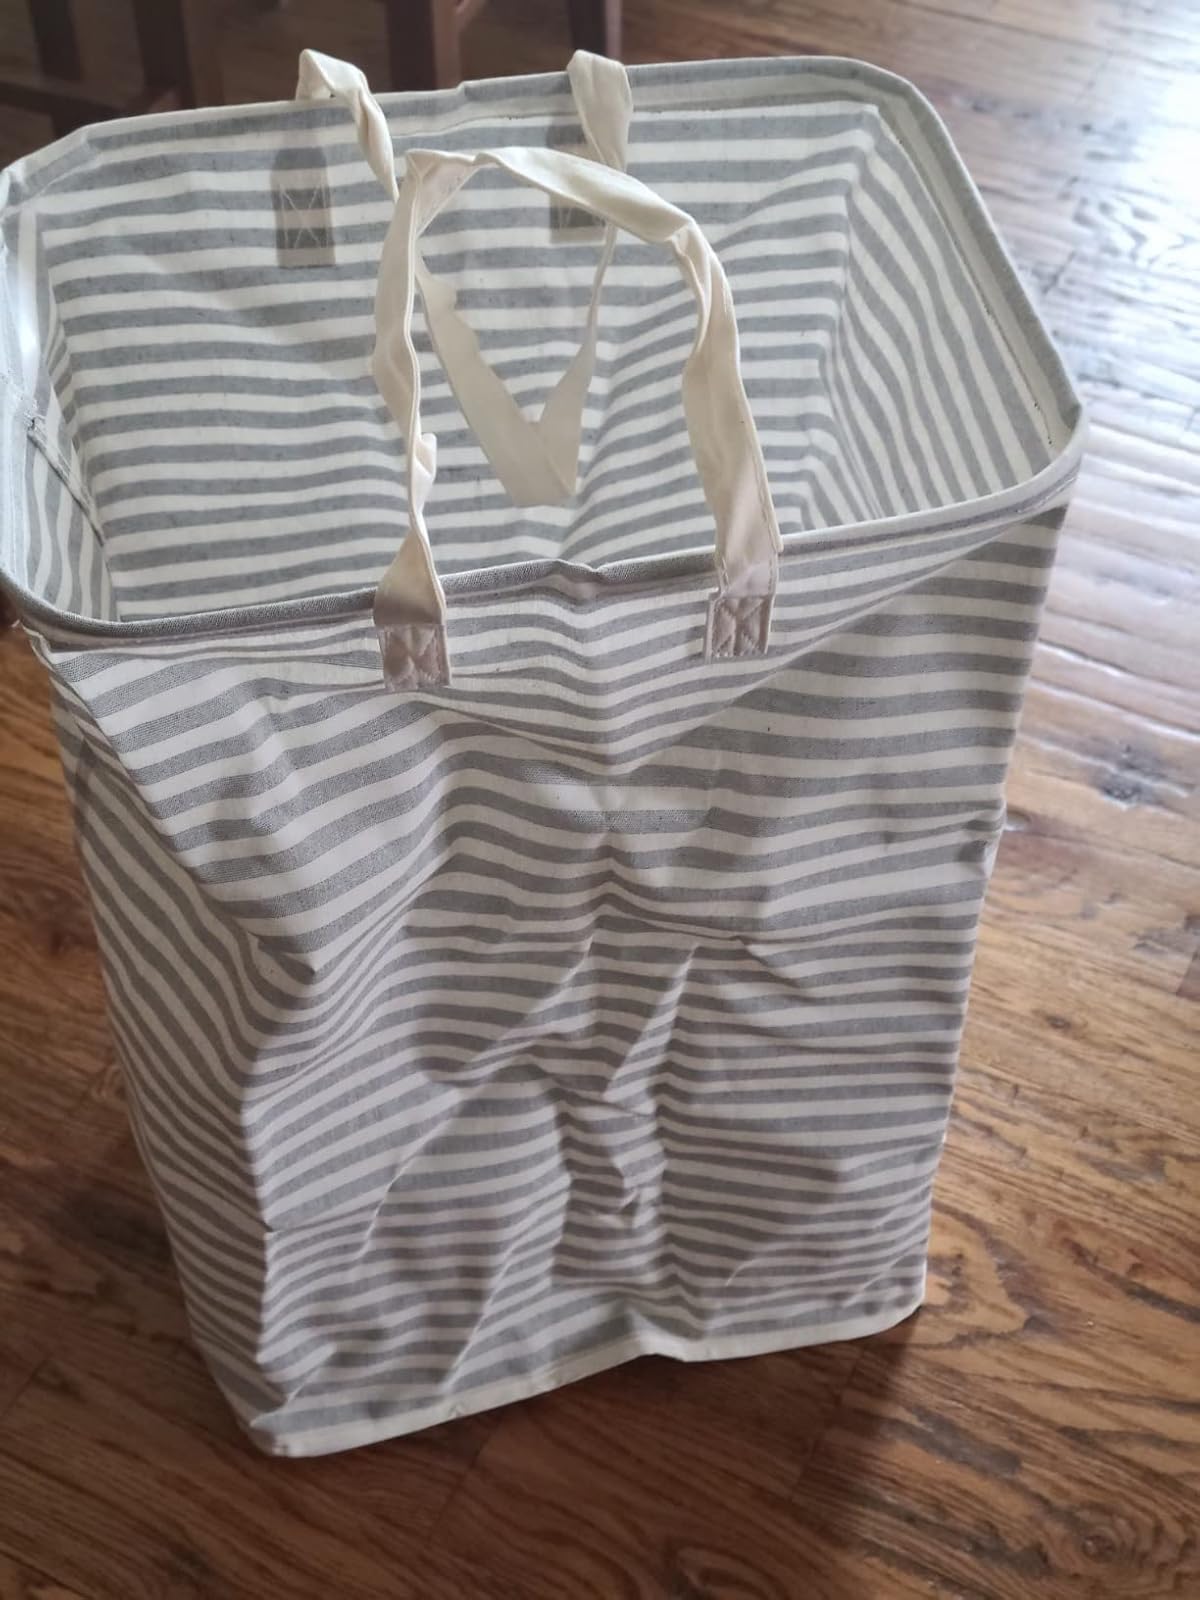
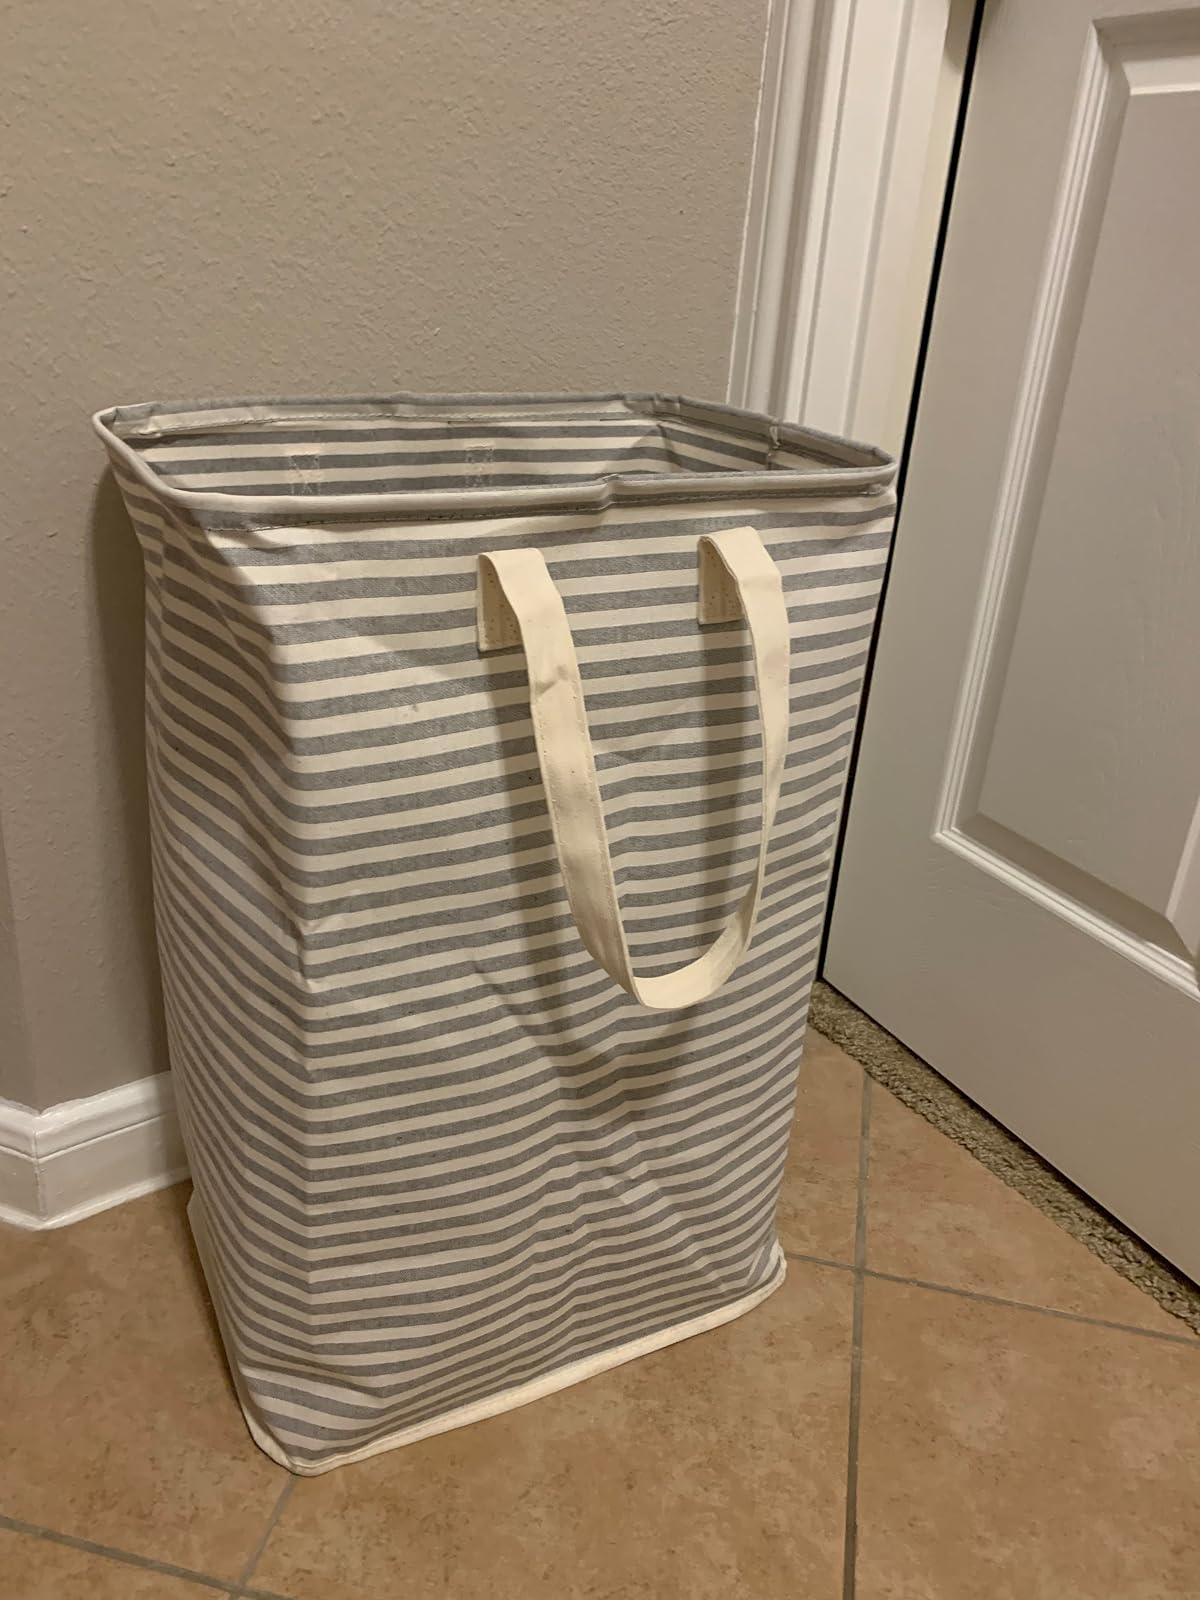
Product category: items_hamper
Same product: yes